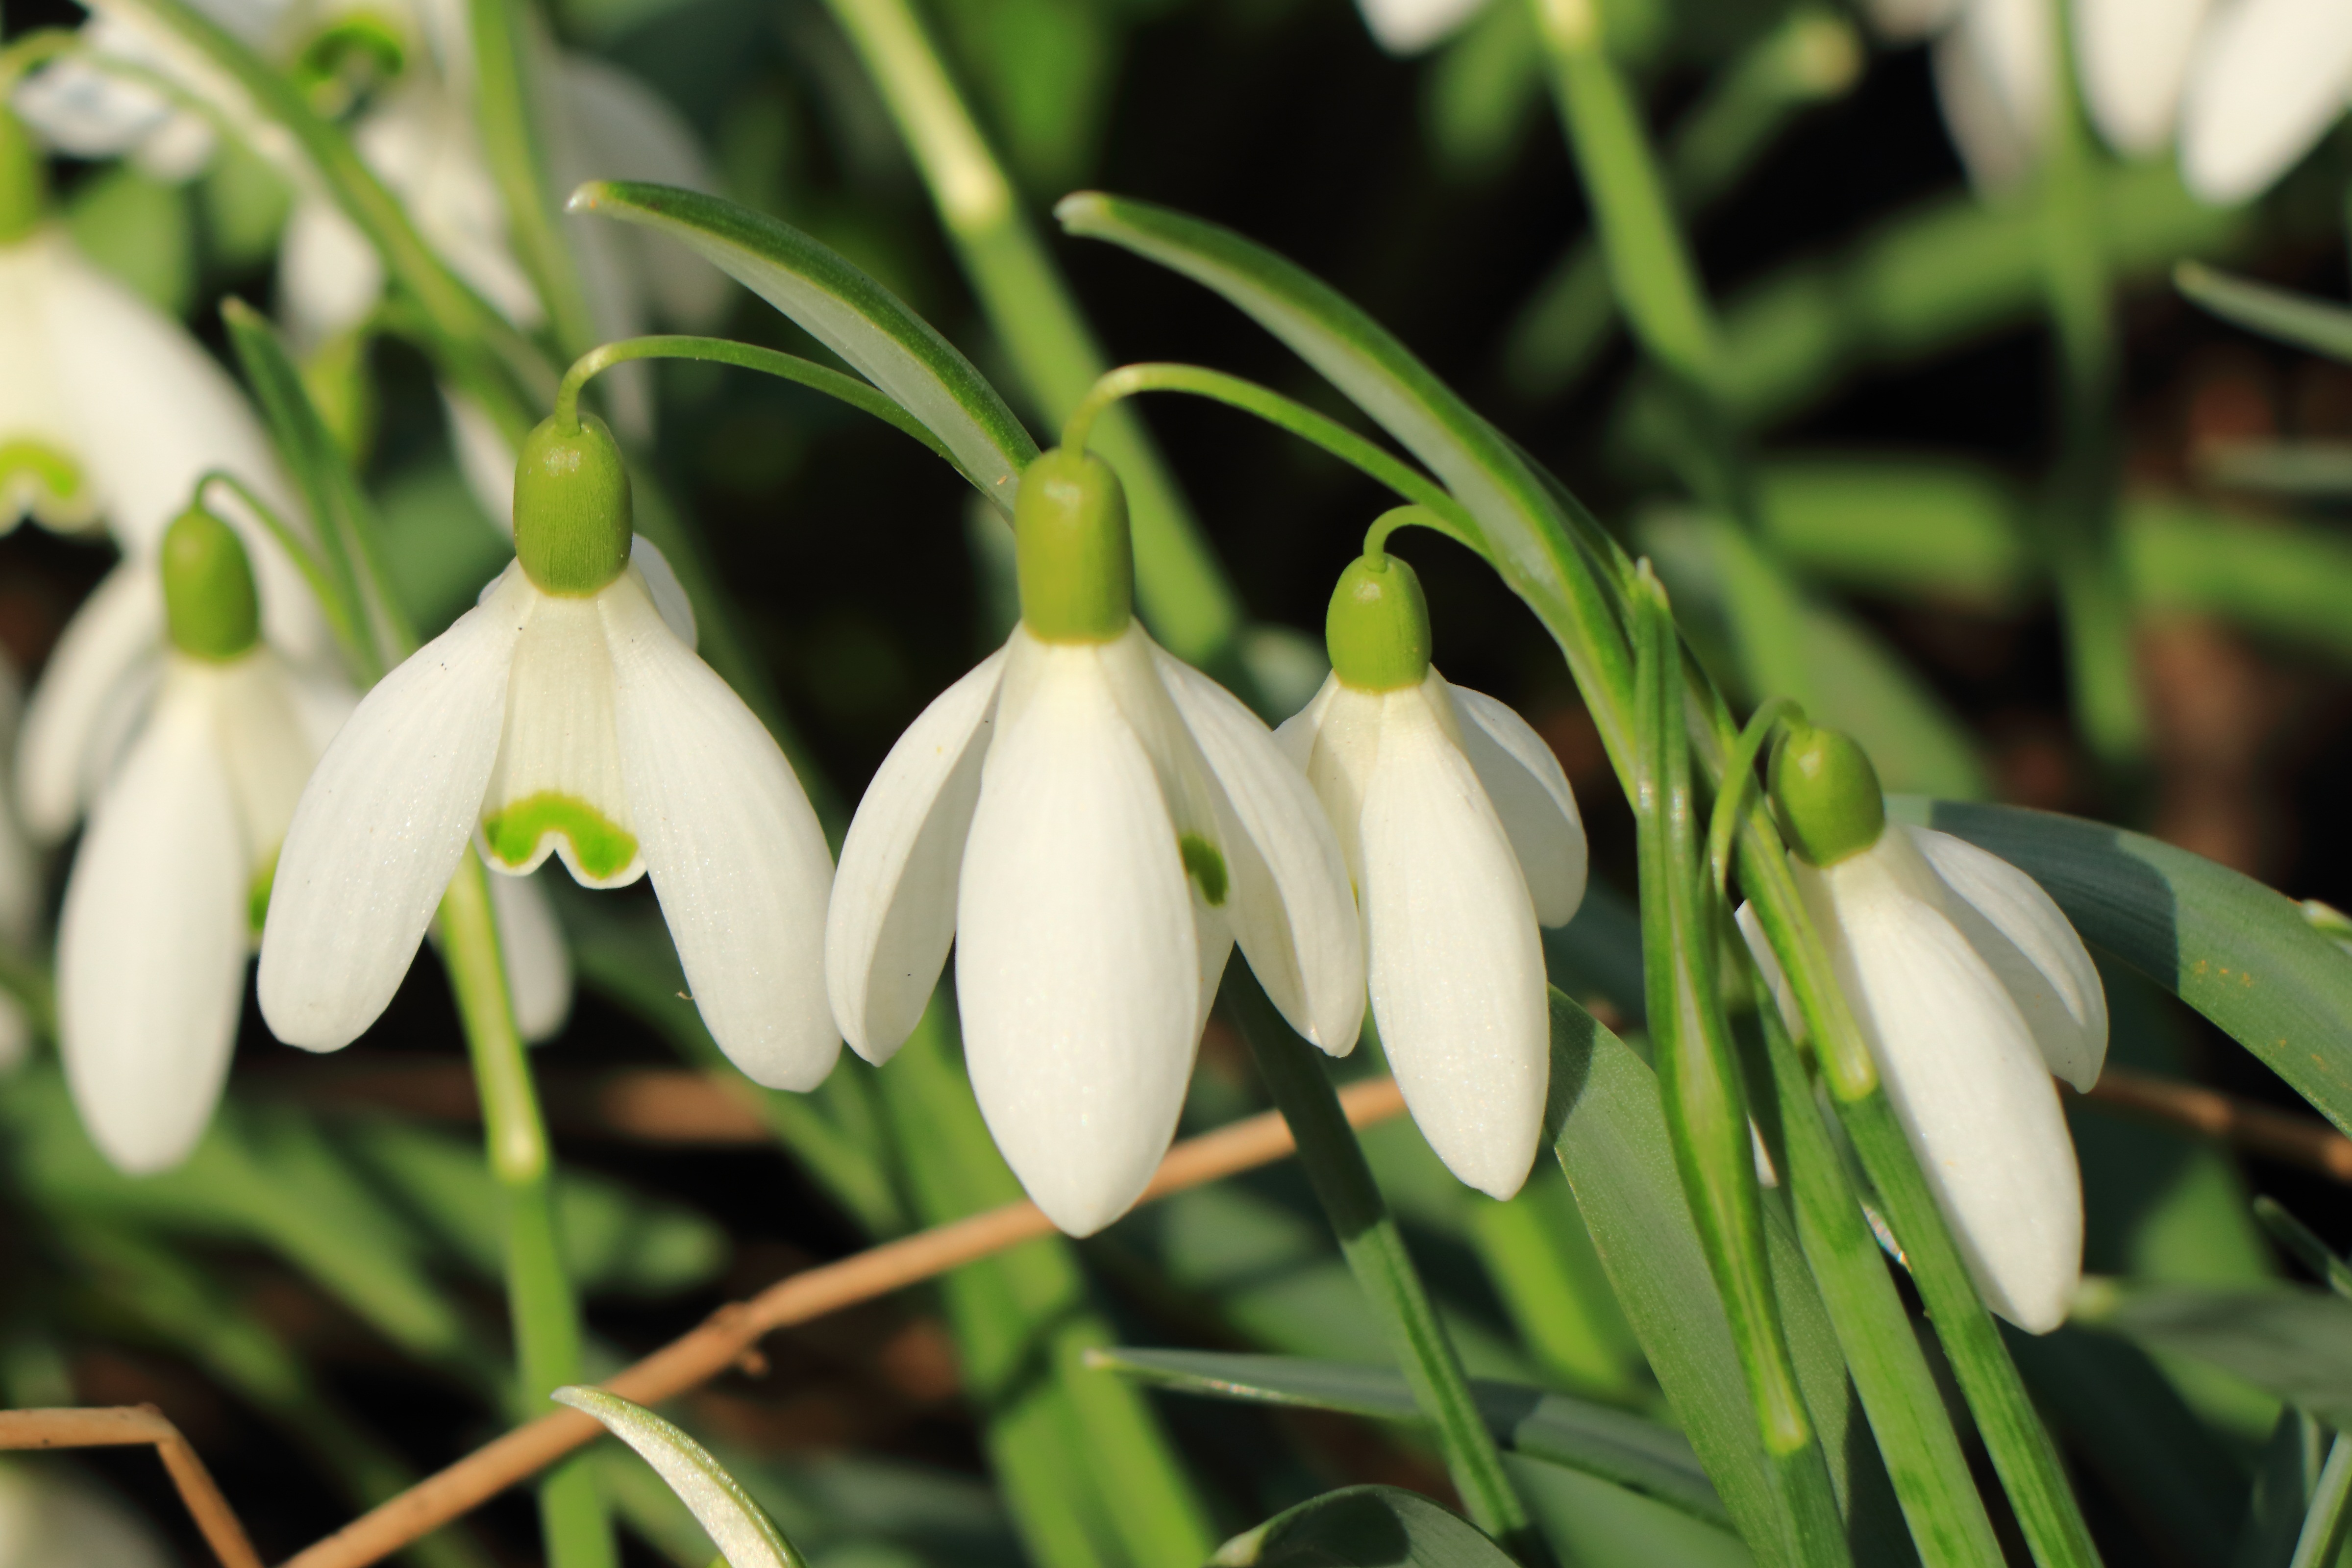
nature, blossom, plant, white, flower, bloom, spring, botany, close, flora, snowdrop, galanthus, flowering plant, land plant